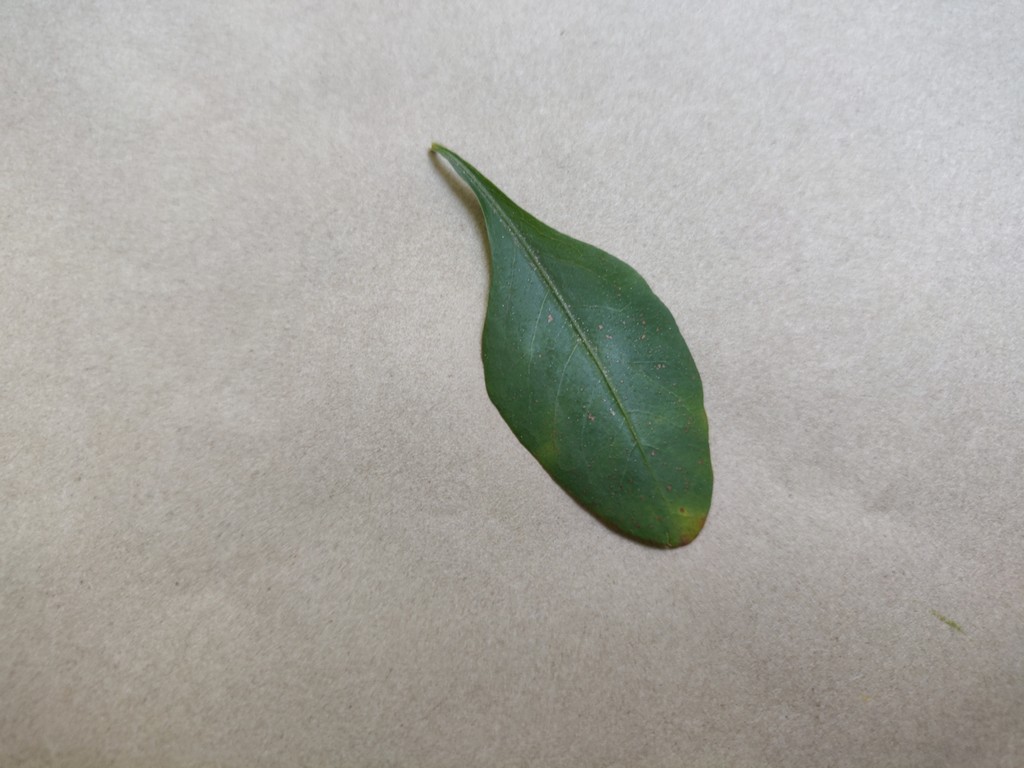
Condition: Unhealthy
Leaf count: single
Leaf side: front